Clare Warwick

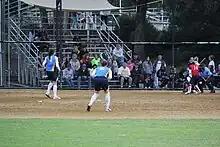
women playing softball

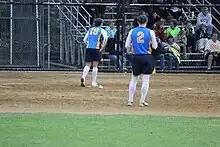

Warwick is a utility player, playing several positions depending on the need of the team she is competing for. Among the positions she can play is catcher, shortstop and third base. She plays for the Australian Capital Territory team in the national competition. She represented the state in 2003 at the national championships, where the ACT finished fourth on the ladder. She was a member of the team in 2011 and played in the Gilleys Shield match against South Australia. She has represented Australia as a member of the junior national team. She was a member of the U16 side that played in 2003 ASF Friendship series against the United States in Sydney. In 2011, she was playing club softball in the ACT women's fast-pitch competition.